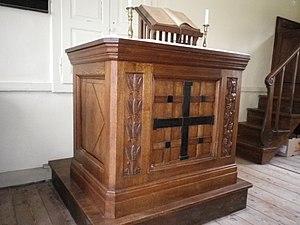
Au centre une grande croix de Jérusalem avec la croix centrale noire et de chaque côté les symboles des éléments de la cène
L'église française protestante d’obédience réformée à Potsdam est une œuvre tardive de l'architecte Georg Wenzeslaus von Knobelsdorff dont la construction fut supervisée par Johan Bouman. Avec l’Édit de Potsdam, le grand électeur Frédéric-Guillaume Iᵉʳ avait proposé une nouvelle patrie aux expulsés ou exilés huguenots de France. L'église fut construite en 1752 pour accueillir la communauté française réformée de Potsdam dont le nombre était en augmentation constante. Depuis la destruction massive de Potsdam pendant la seconde guerre mondiale dans la nuit du 14 au 15 avril 1945, l’église française est le bâtiment religieux le plus ancien conservé en l’état aujourd'hui dans la vieille ville historique de la capitale brandebourgeoise.
Le temple réformé de Lafrimbolle est un édifice religieux du XIXᵉ siècle du pays des Deux-Sarres, niché au cœur des immenses forêts du versant nord-ouest du Donon. Son histoire, liée à celle de sa communauté, n'est pas banale et son architecture comme son mobilier présentent des caractéristiques singulières. Des recherches récentes, tant historiques que généalogiques, le révèlent comme témoin d’une présence huguenote réfugiée, remontant à la Réforme.